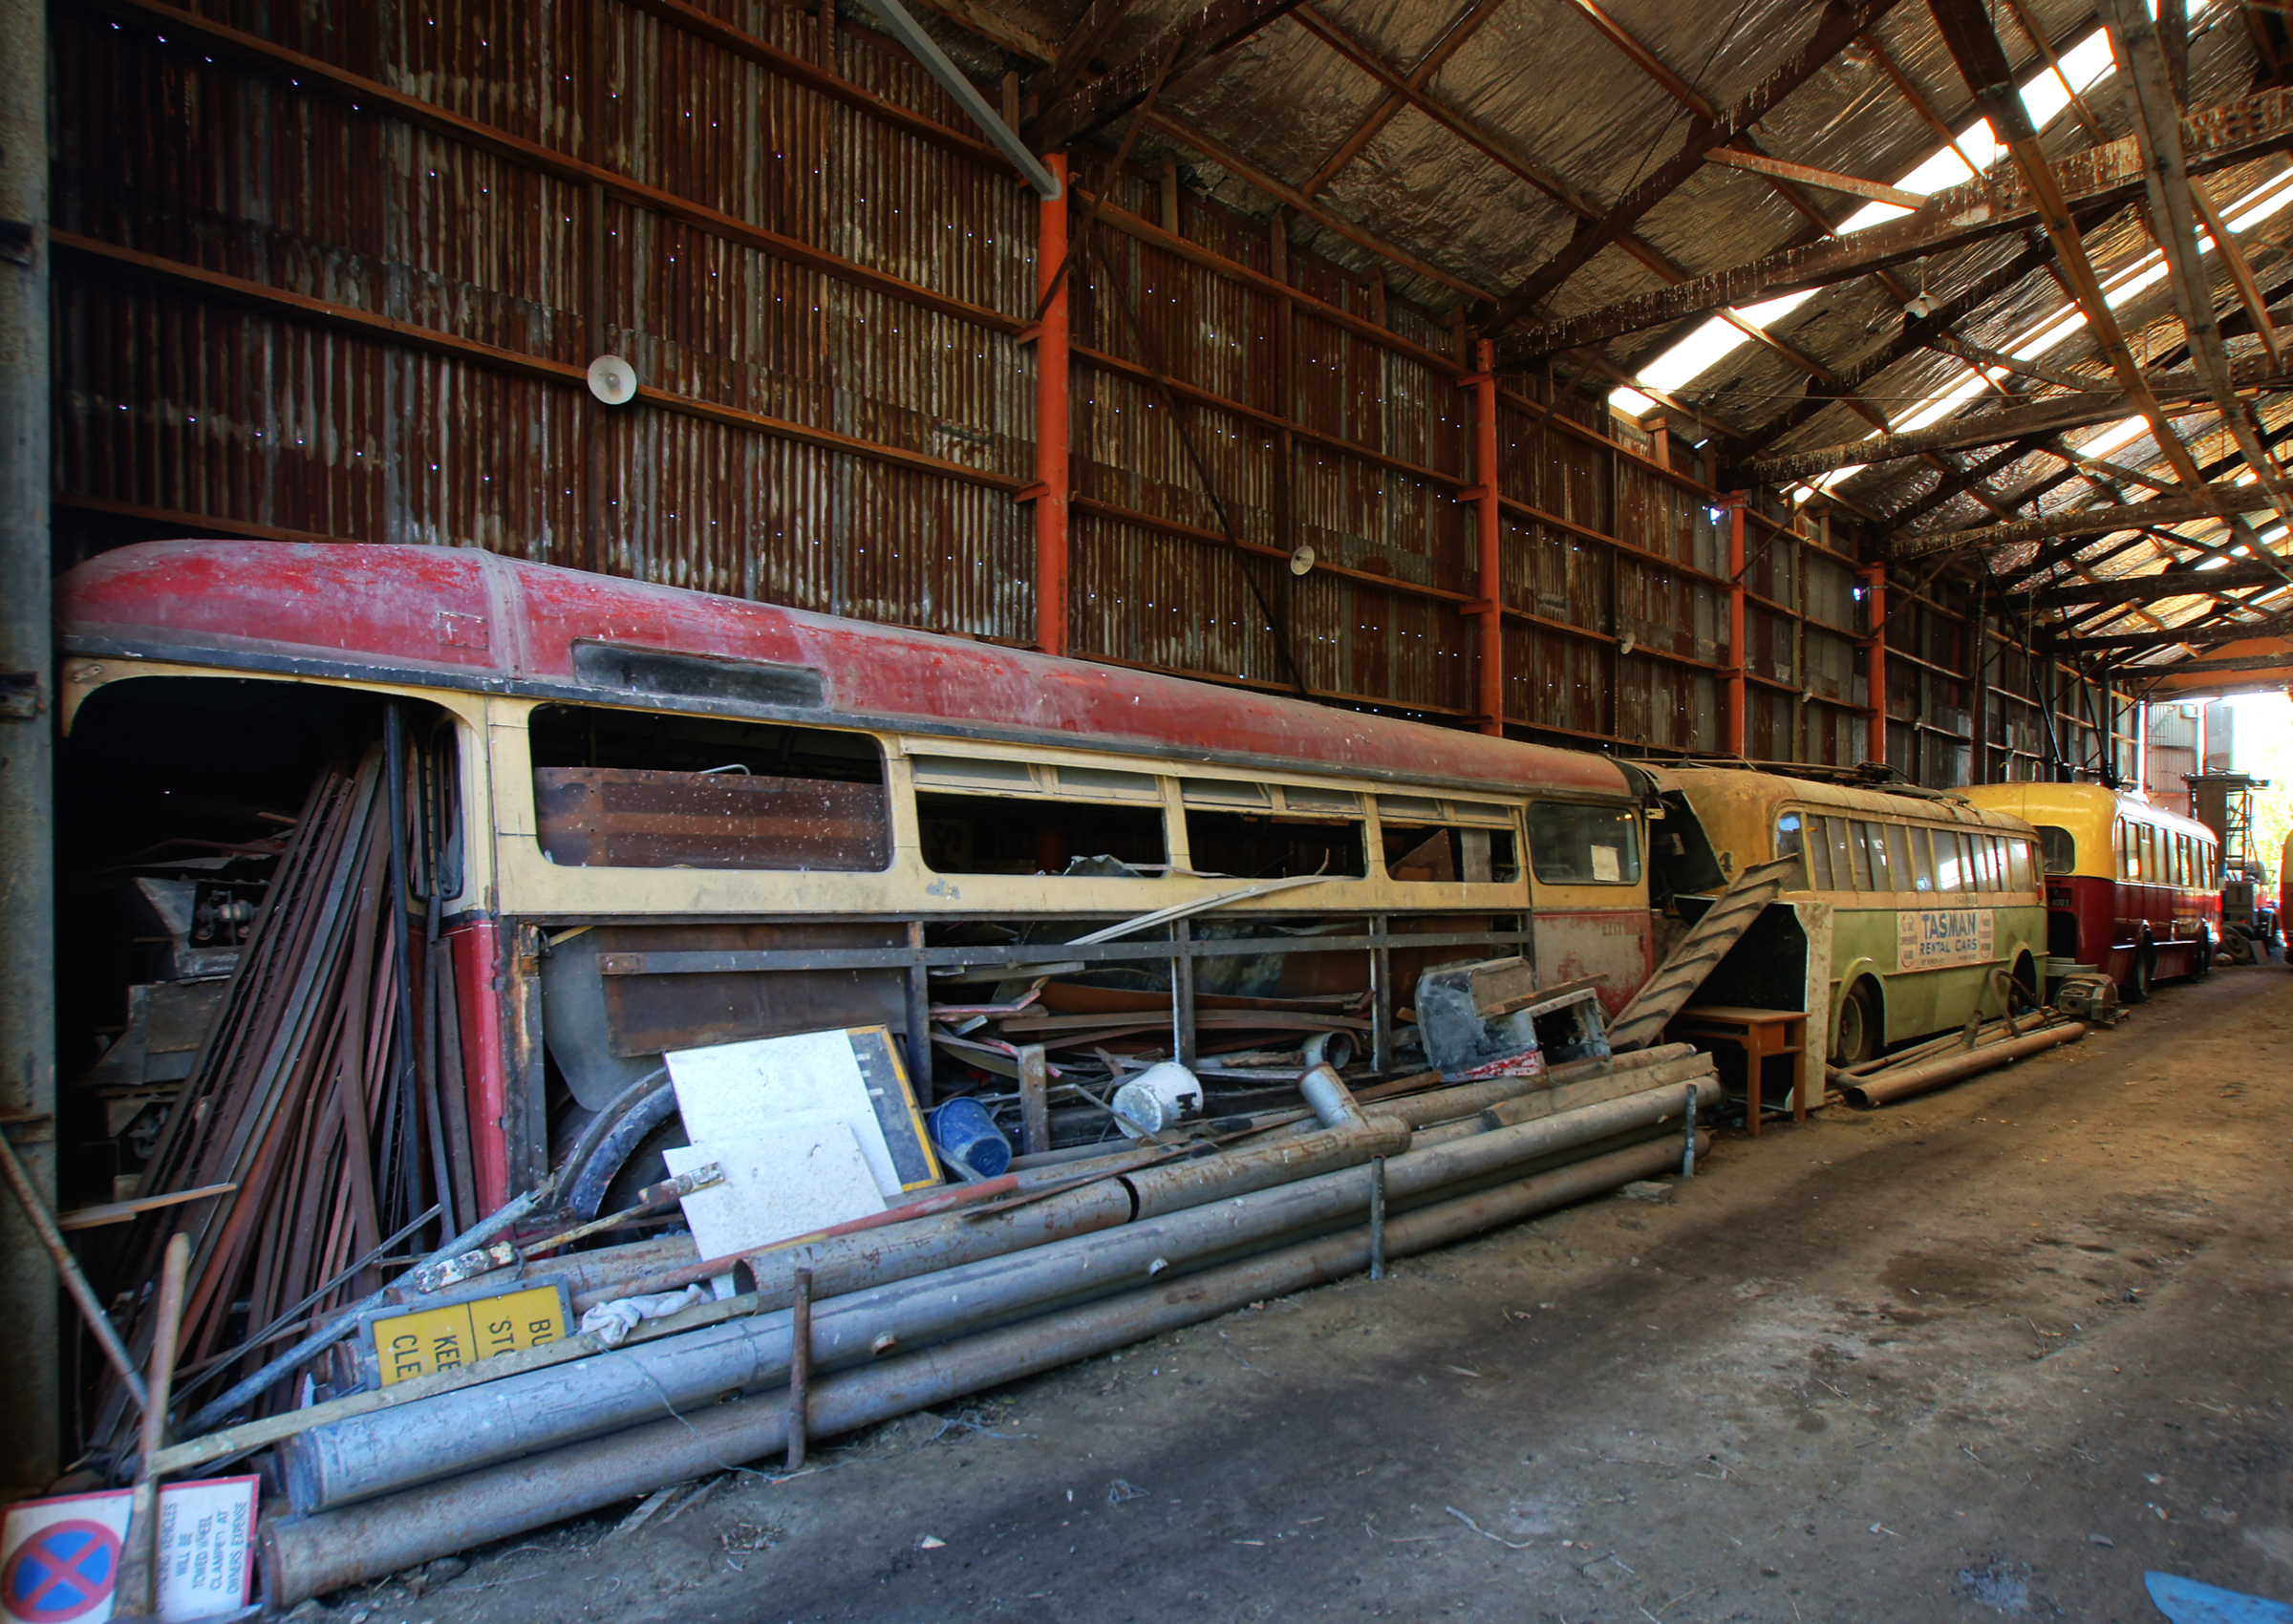
track, train, transport, vehicle, train station, public transport, locomotive, trains, trams, buses, passenger, rail transport, land vehicle, rolling stock, railroad car